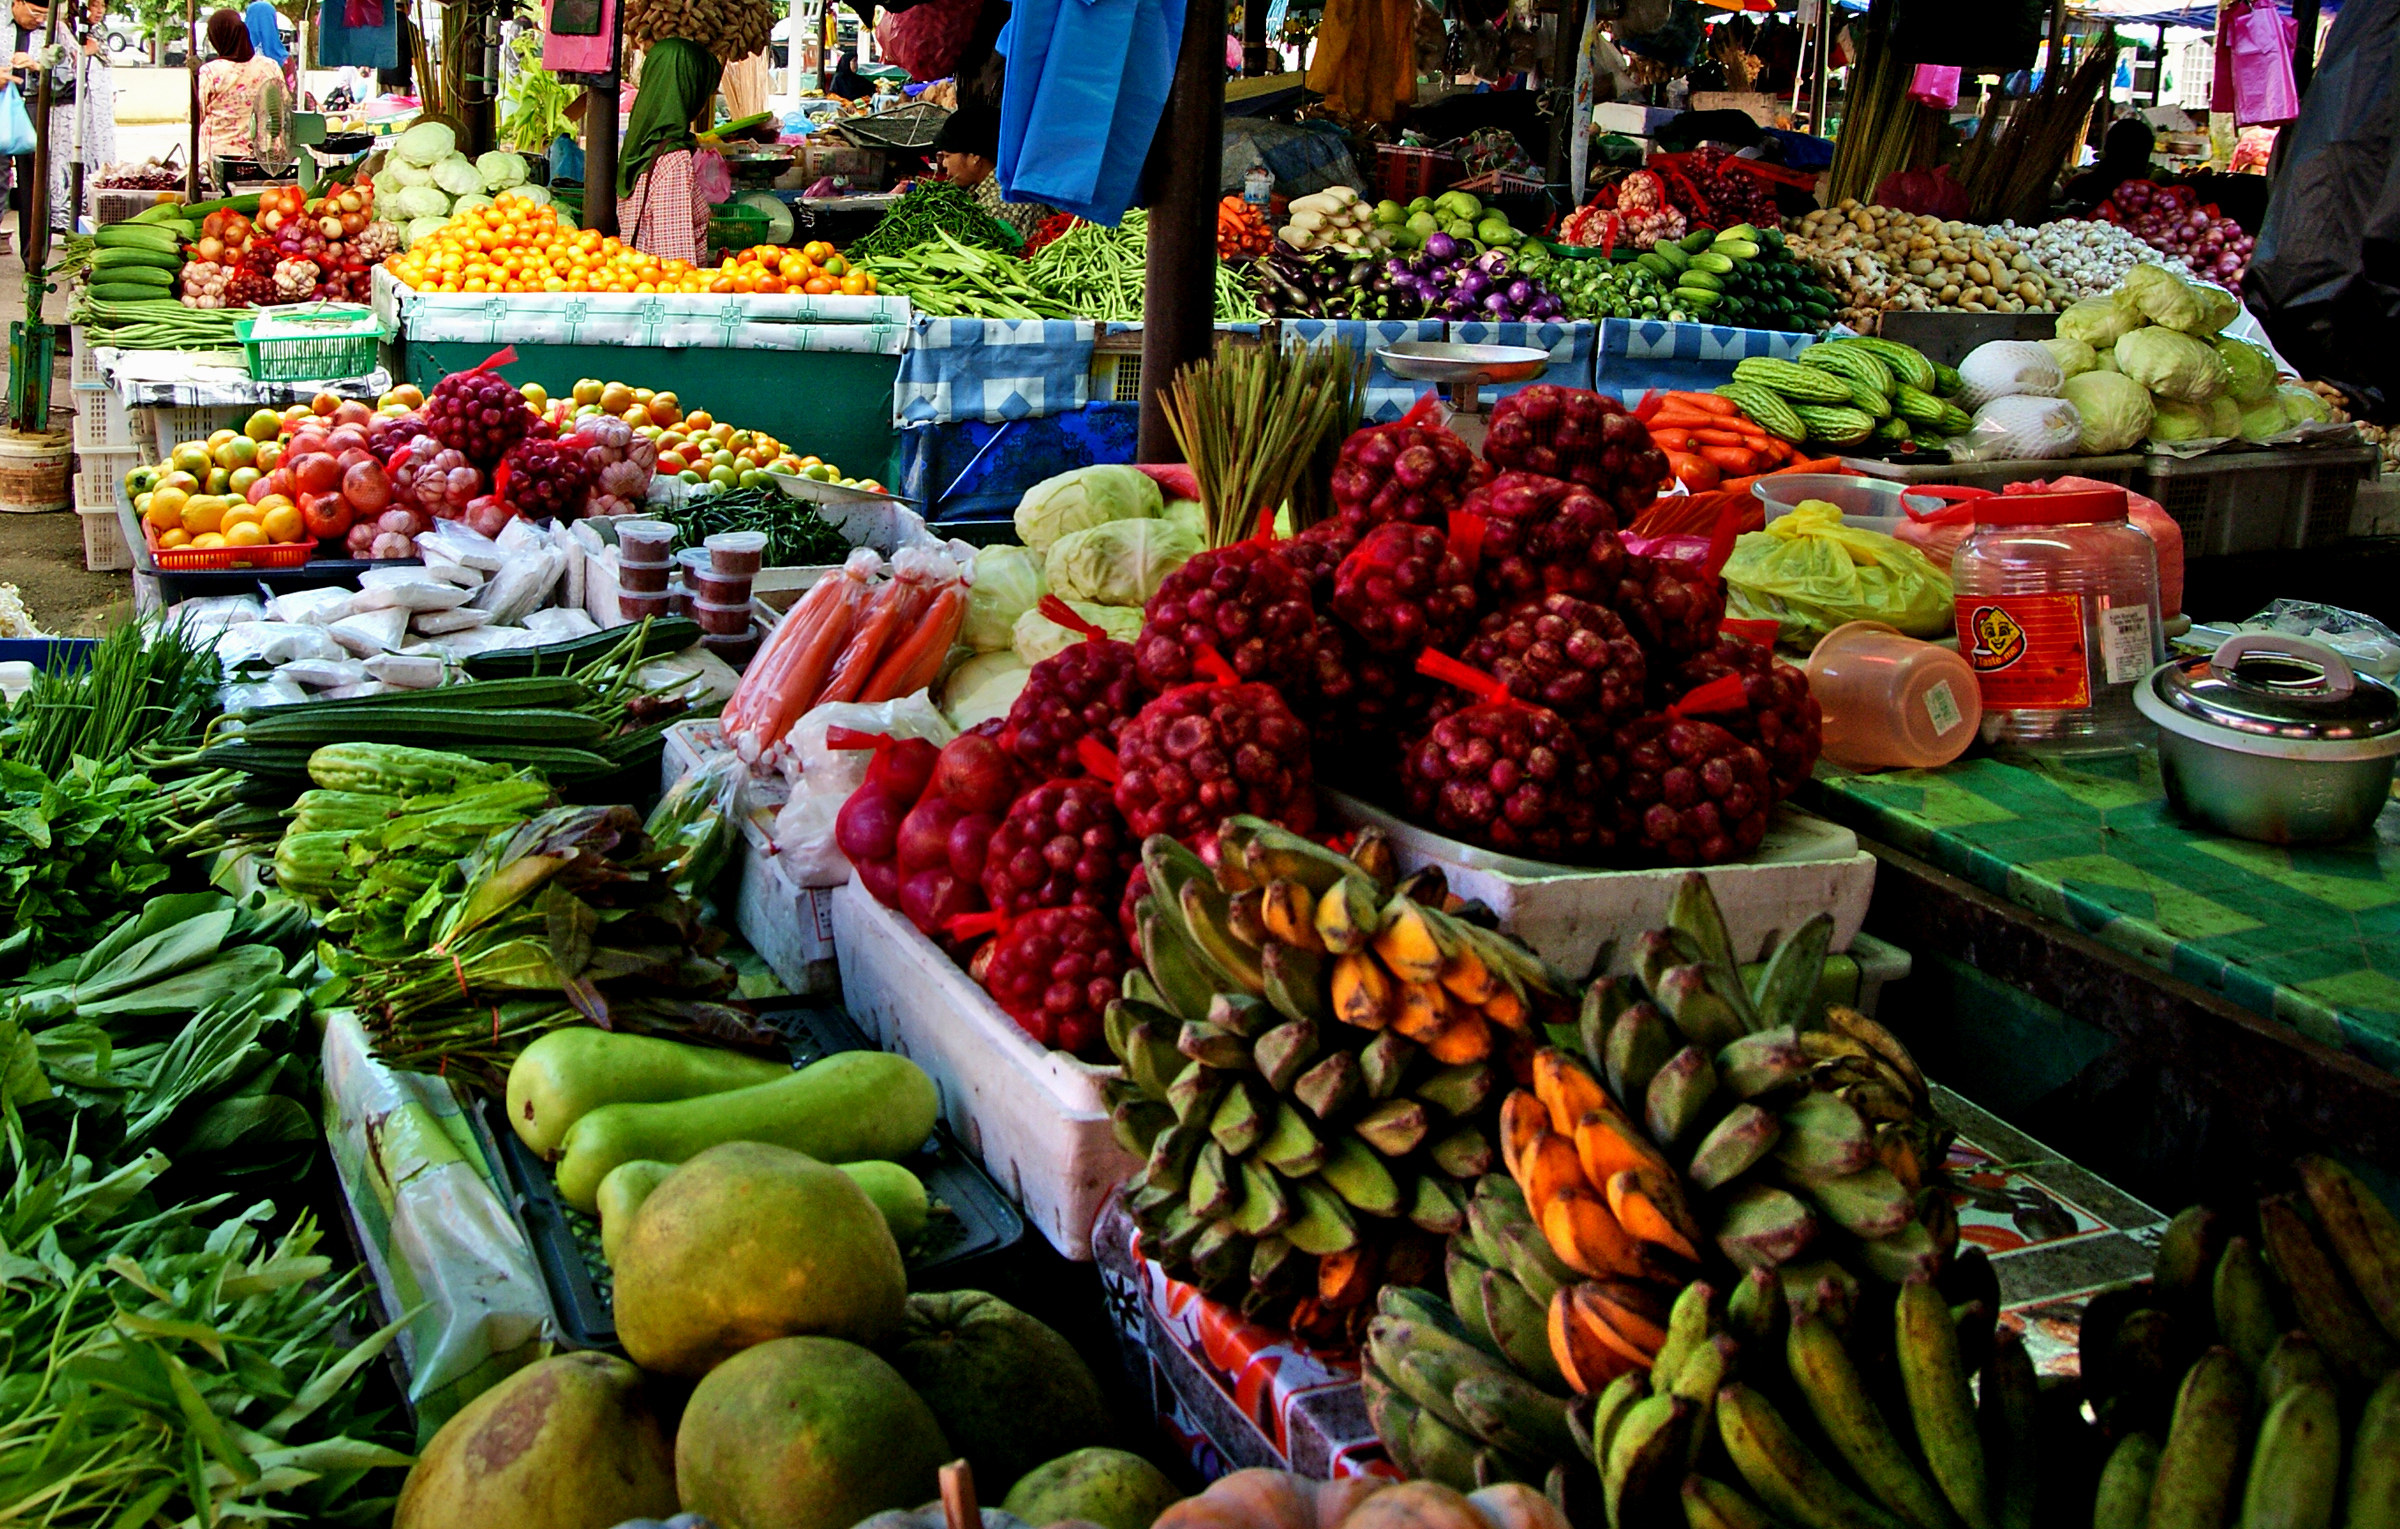
fruit, city, food, vendor, produce, market, marketplace, public space, grocery store, brunei, sonydslra300, bruneisightseeing, floristry, retail, tamukianggeh, foodstalls, local food, whole food, geographical feature, human settlement, greengrocer